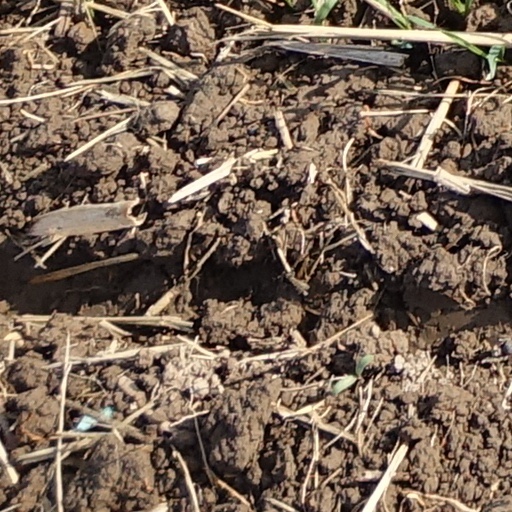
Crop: wheat